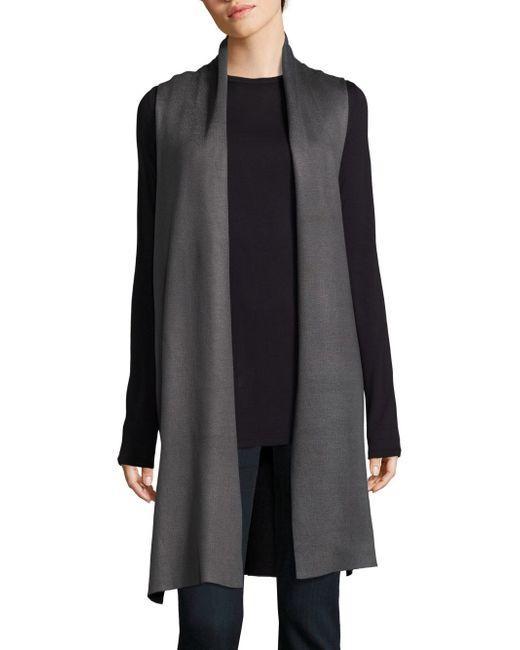
Grauer Körper auf Kleid in grauer Farbe